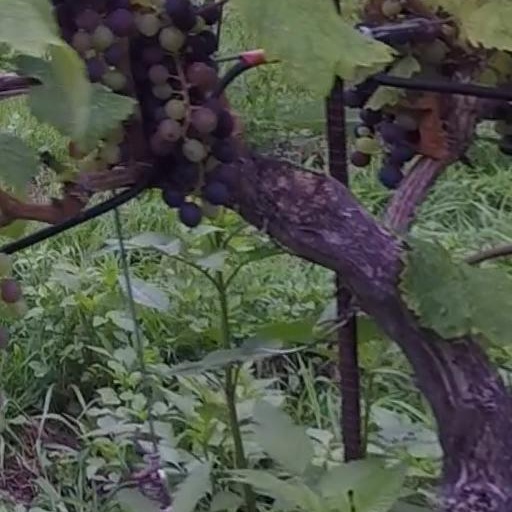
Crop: grape